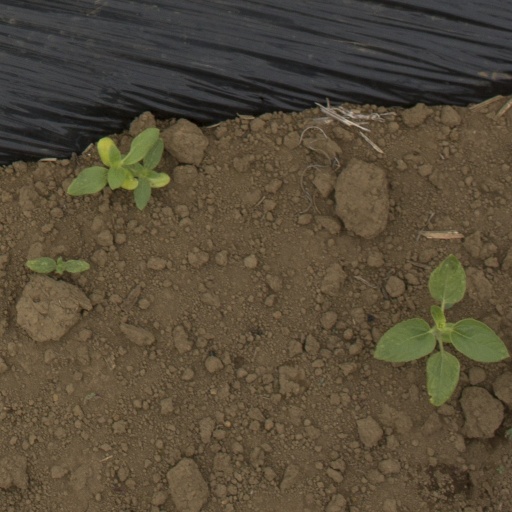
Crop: Jerusalem artichoke